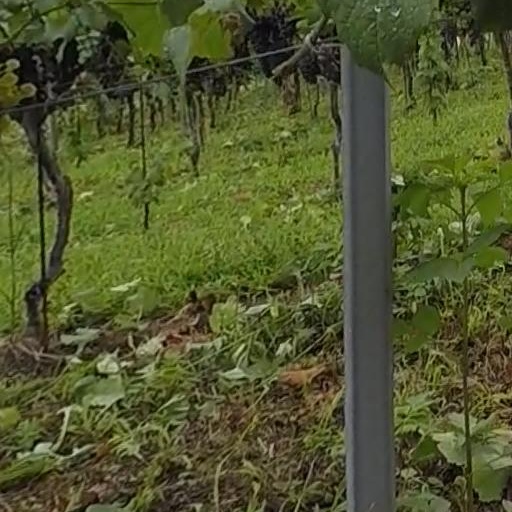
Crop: grape